Angke railway station

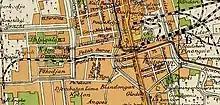

This station was inaugurated by the Staatsspoorwegen on 2 January 1899, along with the operational of the Batavia–Rangkasbitung railway.